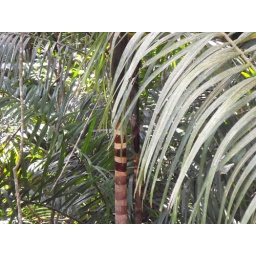
Cool tree trunk in the rain forest